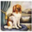
Label: dog